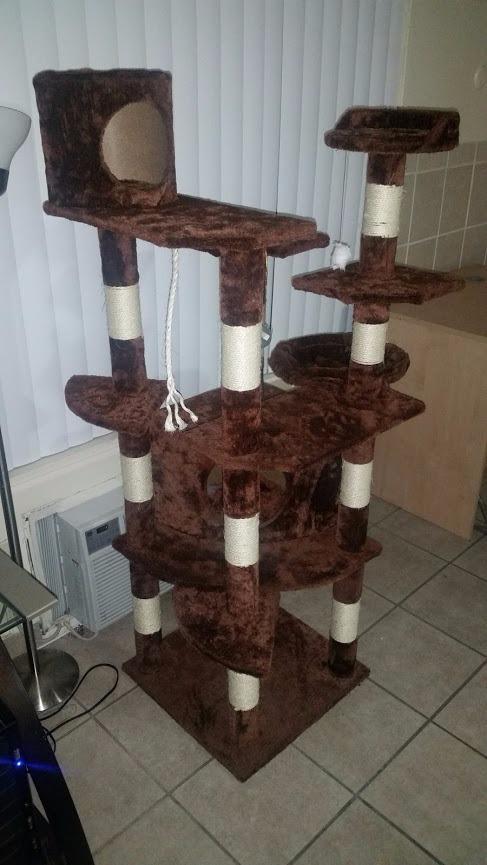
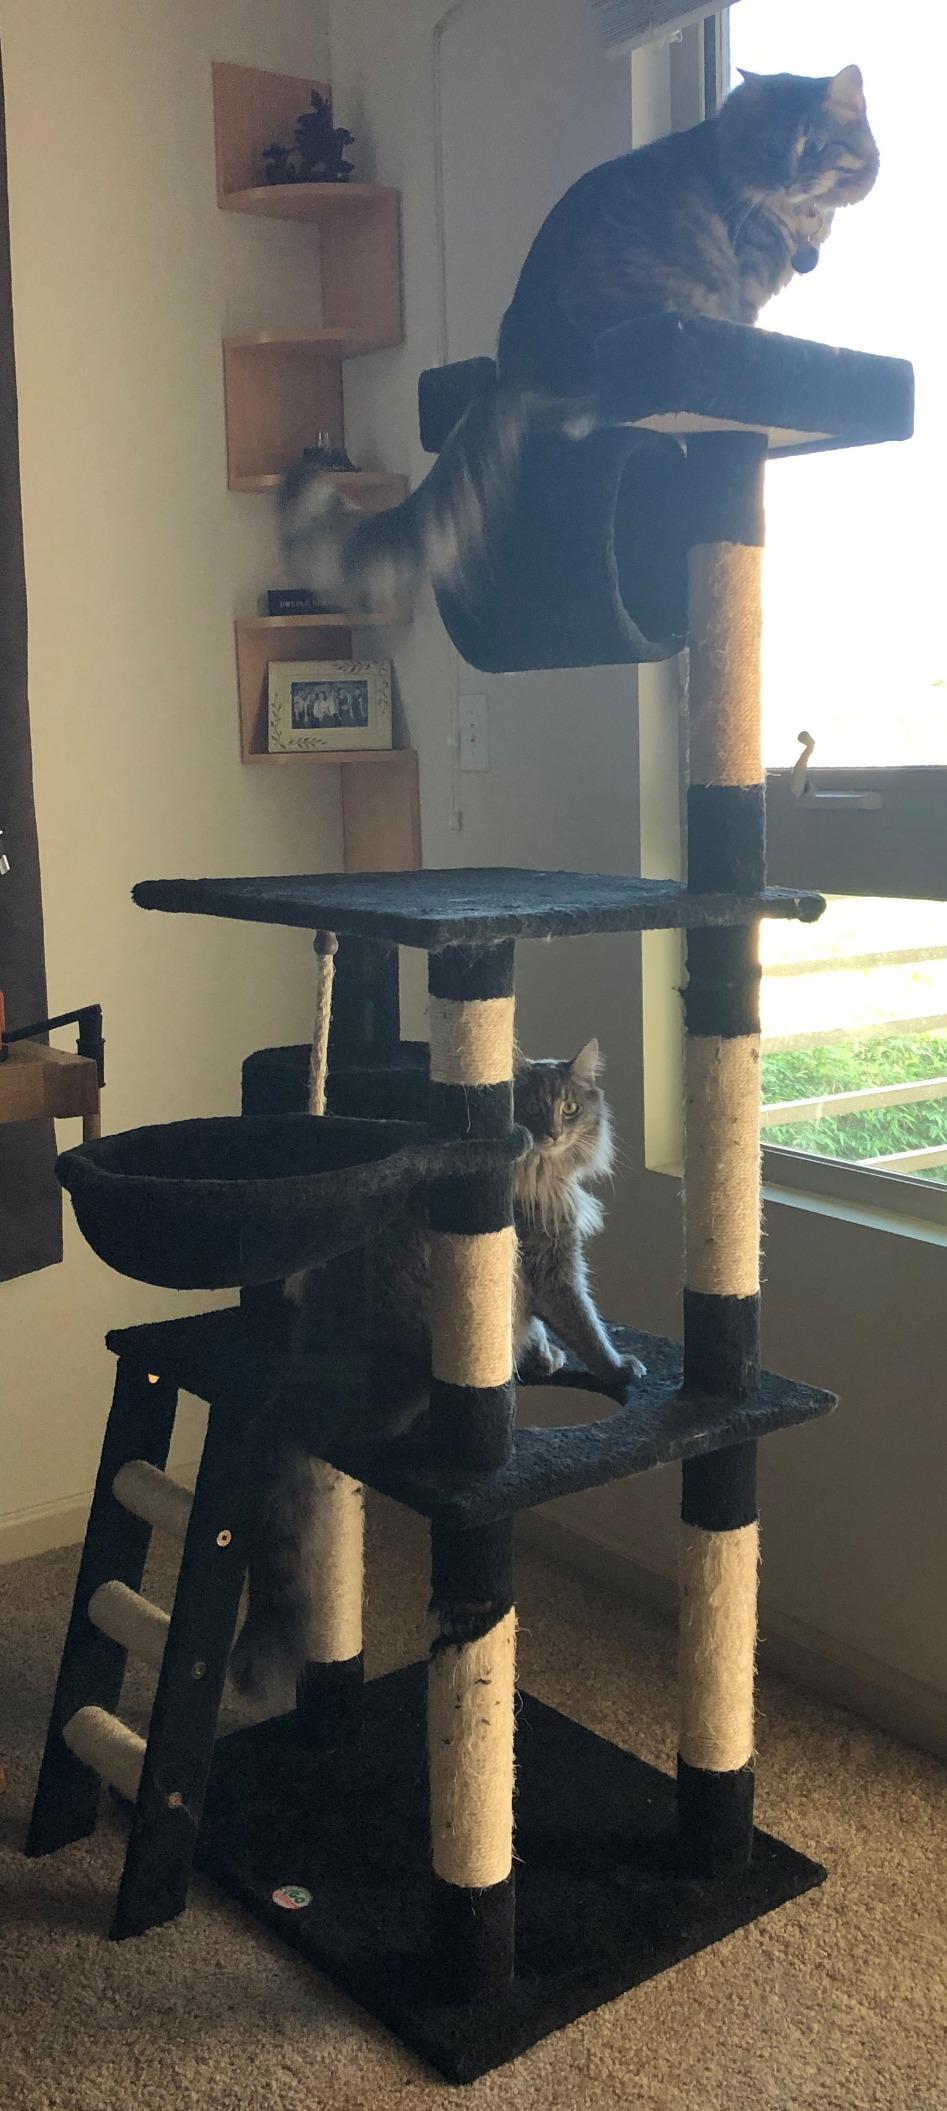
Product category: items_cat tree
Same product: no